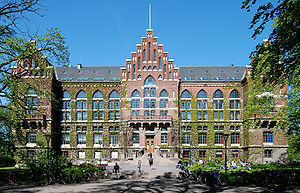
Lunds Universitet / Galleri
Lunds Universitet blev grundlagt i 1666 og er det næstældste universitet i Sverige.